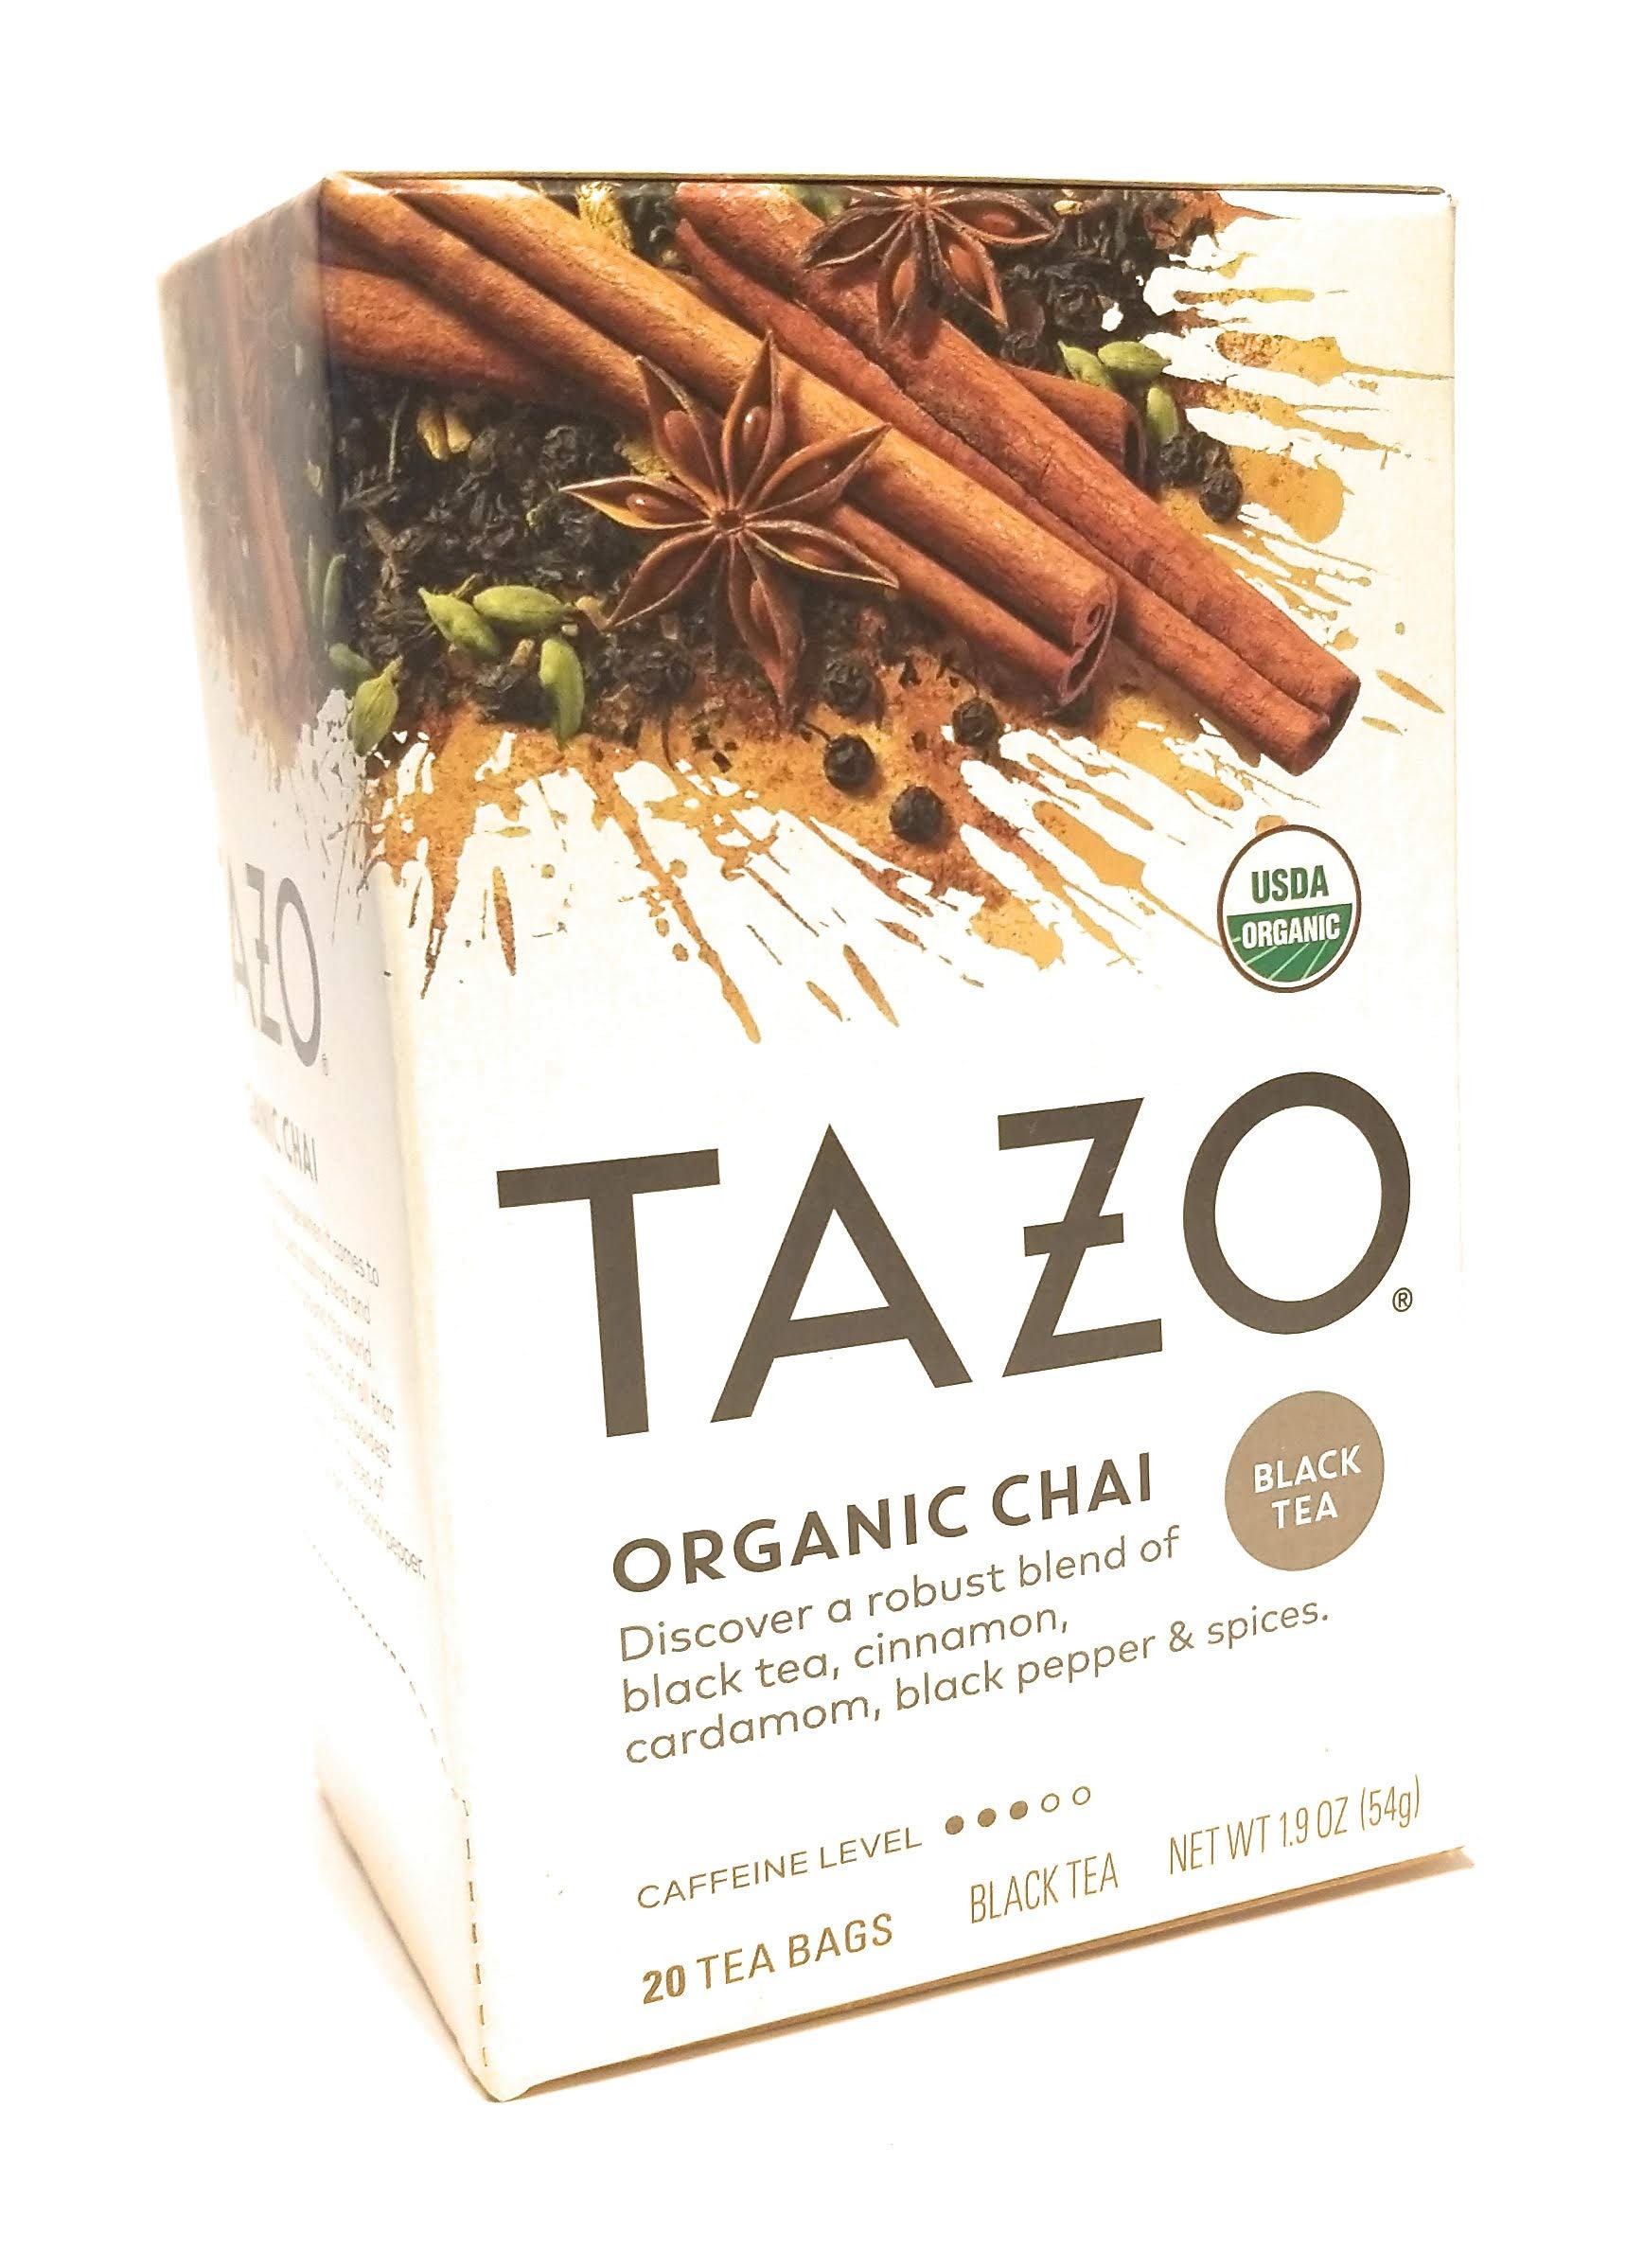
Item Name: Tazo Organic Chai Black Tea -- 20 Tea Bags
Bullet Point 1: Like a drive through an exotic marketplace with the windows rolled down, this blend of black teas will fill your senses, while the sweet cinnamon, spicy ginger and fragrant cardamom flirtatiously grab the steering wheel to take you in another direction
Bullet Point 2: Tazo
Value: 20.0
Unit: Count

Price: 7.12